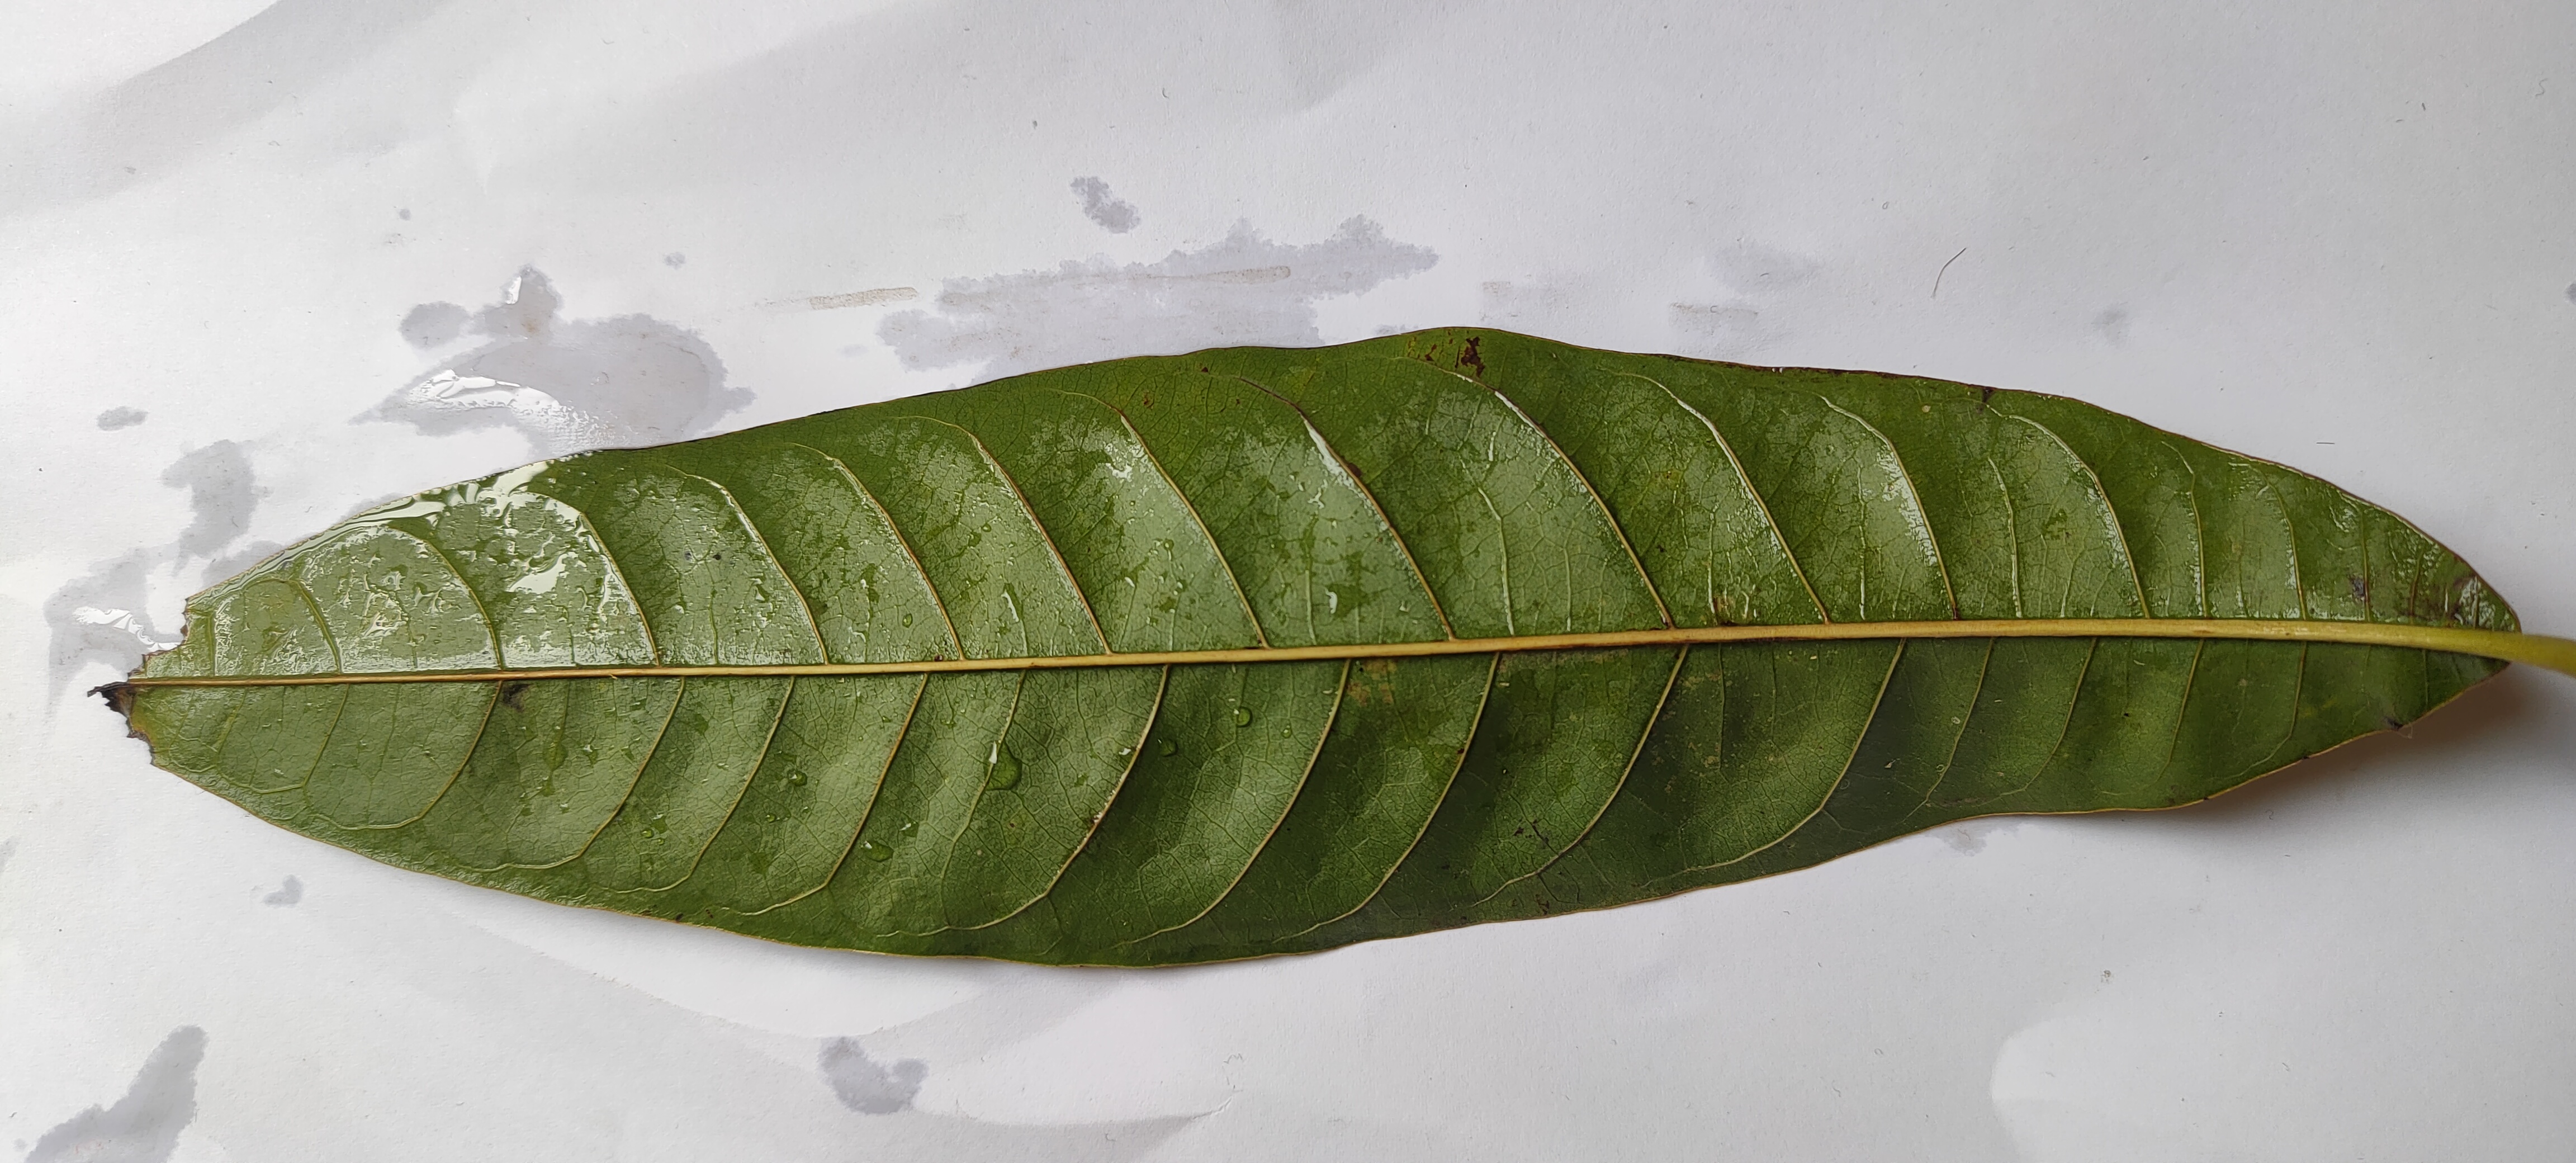
Leaf variety: Custard Apple